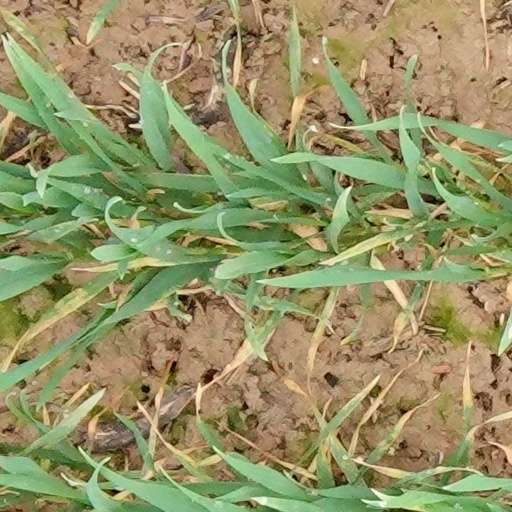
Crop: wheat